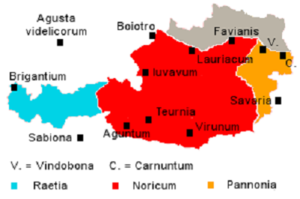
Østrig / Historie / Romersk provins og folkevandring 15 f.Kr.-700
Romerske provinser og byer inden for Østrigs nuværende område
Østrig, officielt Republikken Østrig, er en forbundsstat i Centraleuropa, og består af 9 forbundslande med hvert sit parlament og regering. Østrig er omgivet af land på alle sider og støder op til Liechtenstein og Schweiz i vest, Italien og Slovenien i syd, Ungarn og Slovakiet i øst og Tyskland og Tjekkiet i nord. Hovedstaden er Wien. Østrig har 8,3 mio. indbyggere, hvoraf tre fjerdedele tilhører den romersk-katolske tro. Det officielle sprog er tysk, der tales i dialektiske former. Herudover er slovensk, kroatisk og ungarsk anerkendte minoritetssprog.